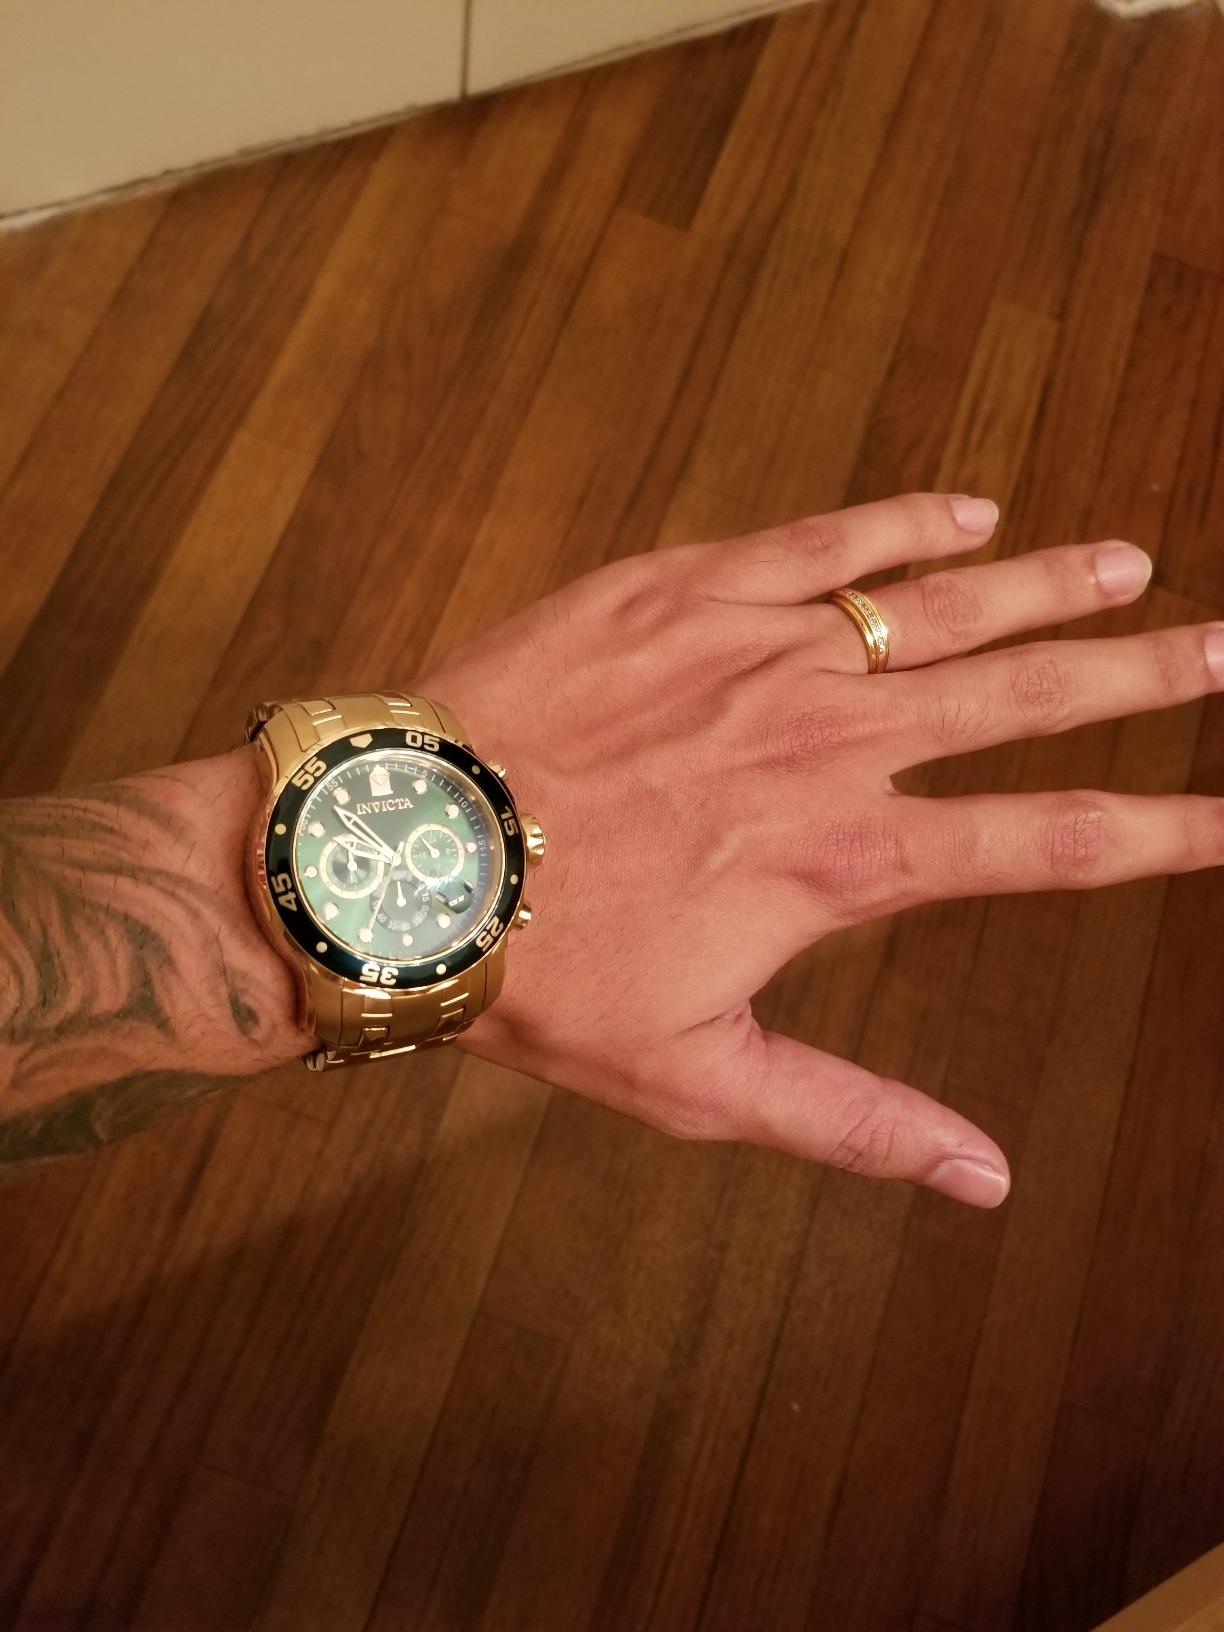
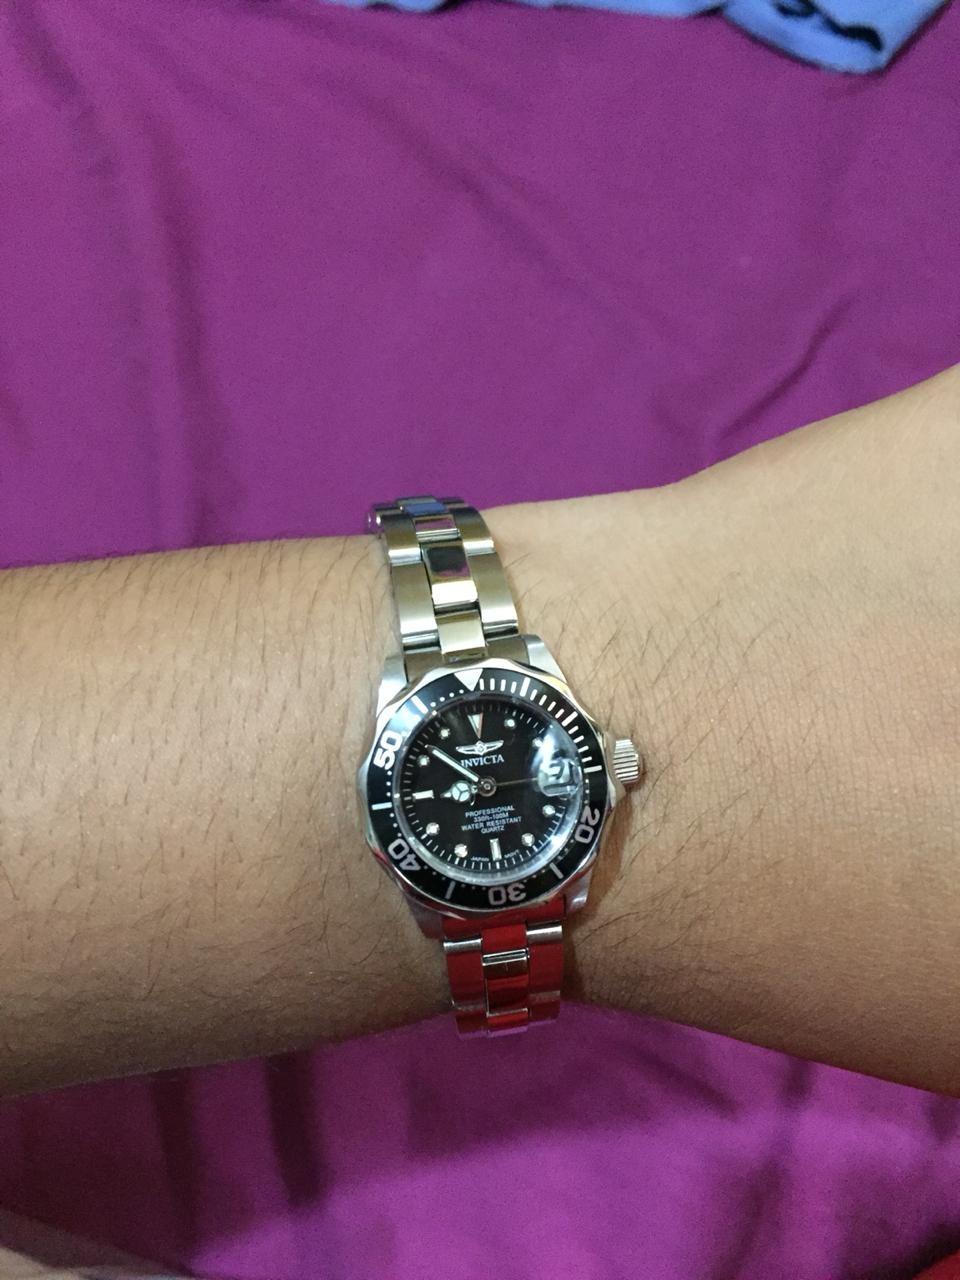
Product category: accessories_watch
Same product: no